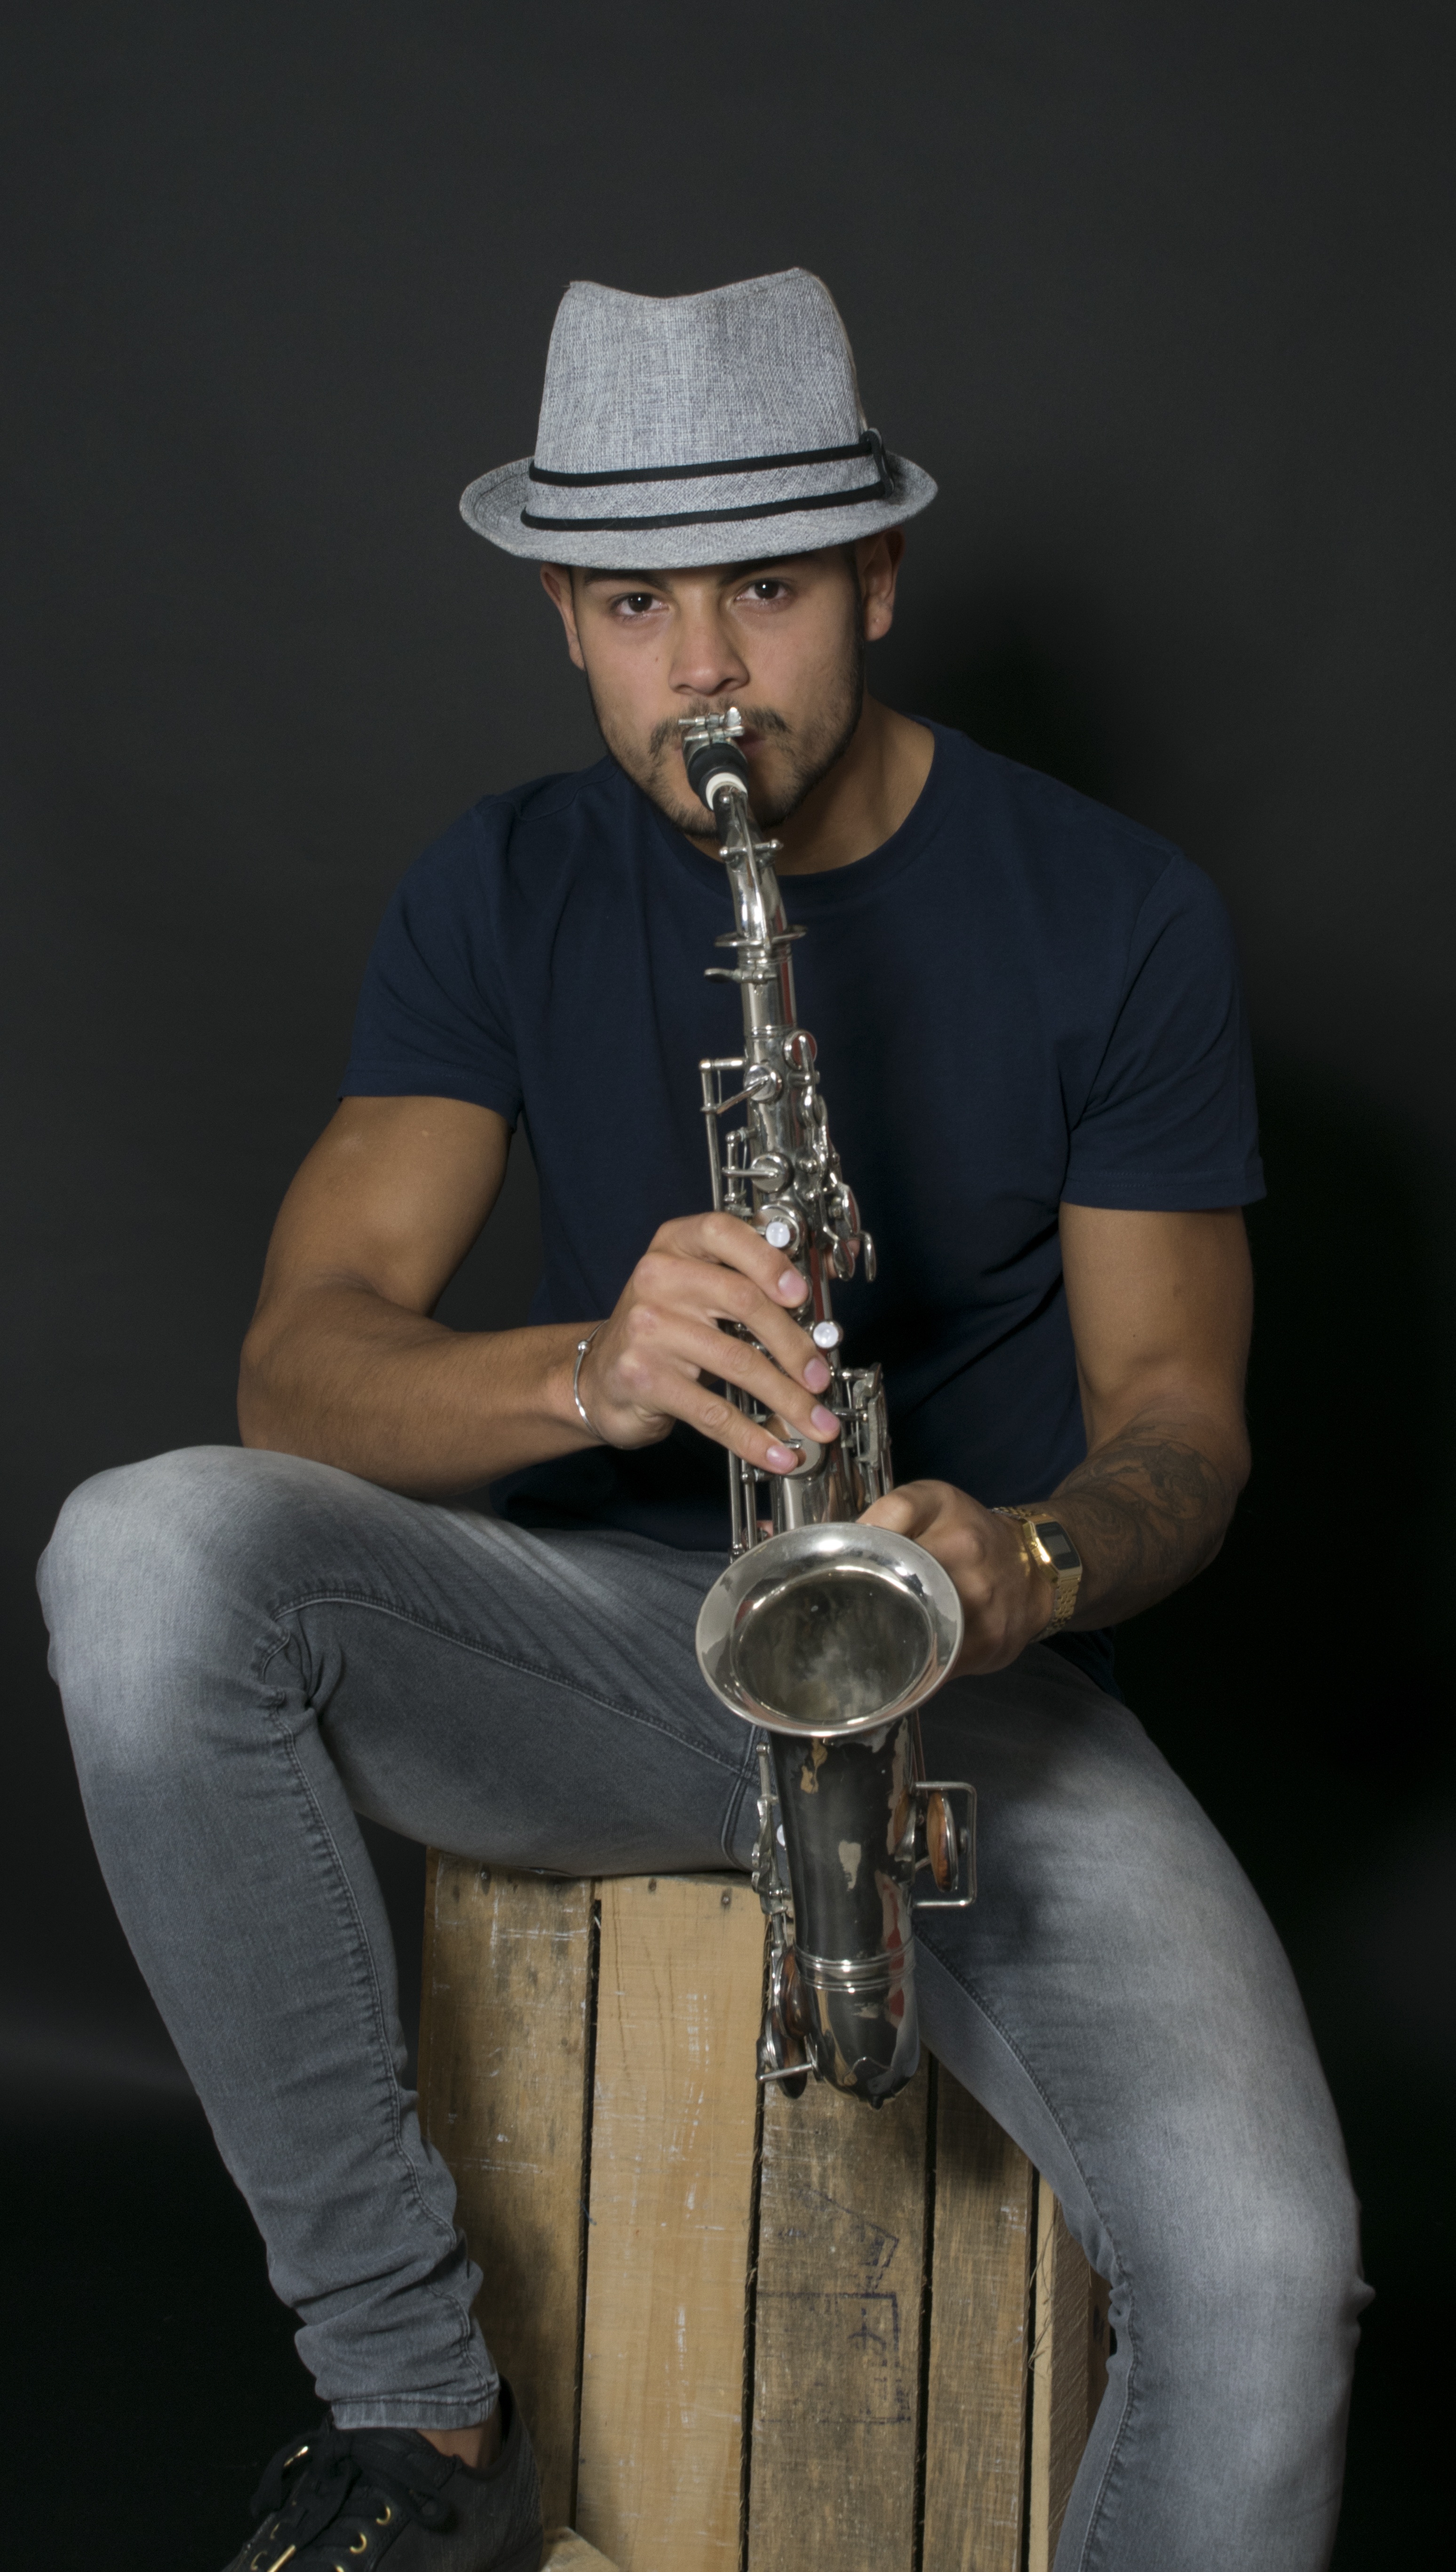
person, music, guitar, male, model, young, studio, fashion, musician, musical instrument, saxophone, bassist, singing, guitarist, adult, singer songwriter